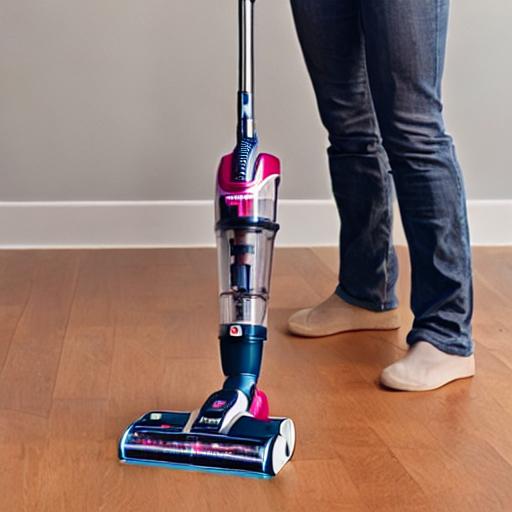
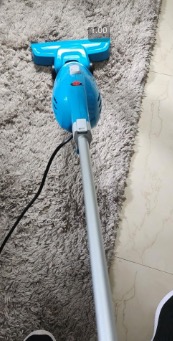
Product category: items_vacuum
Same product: no